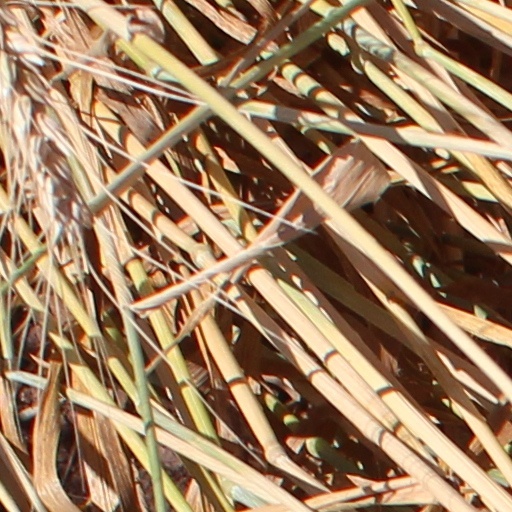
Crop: wheat